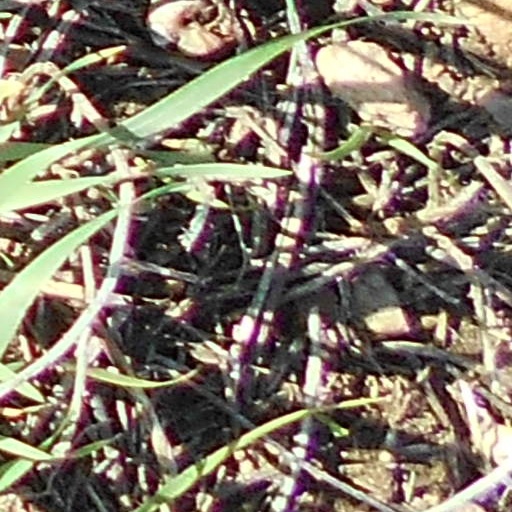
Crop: wheat